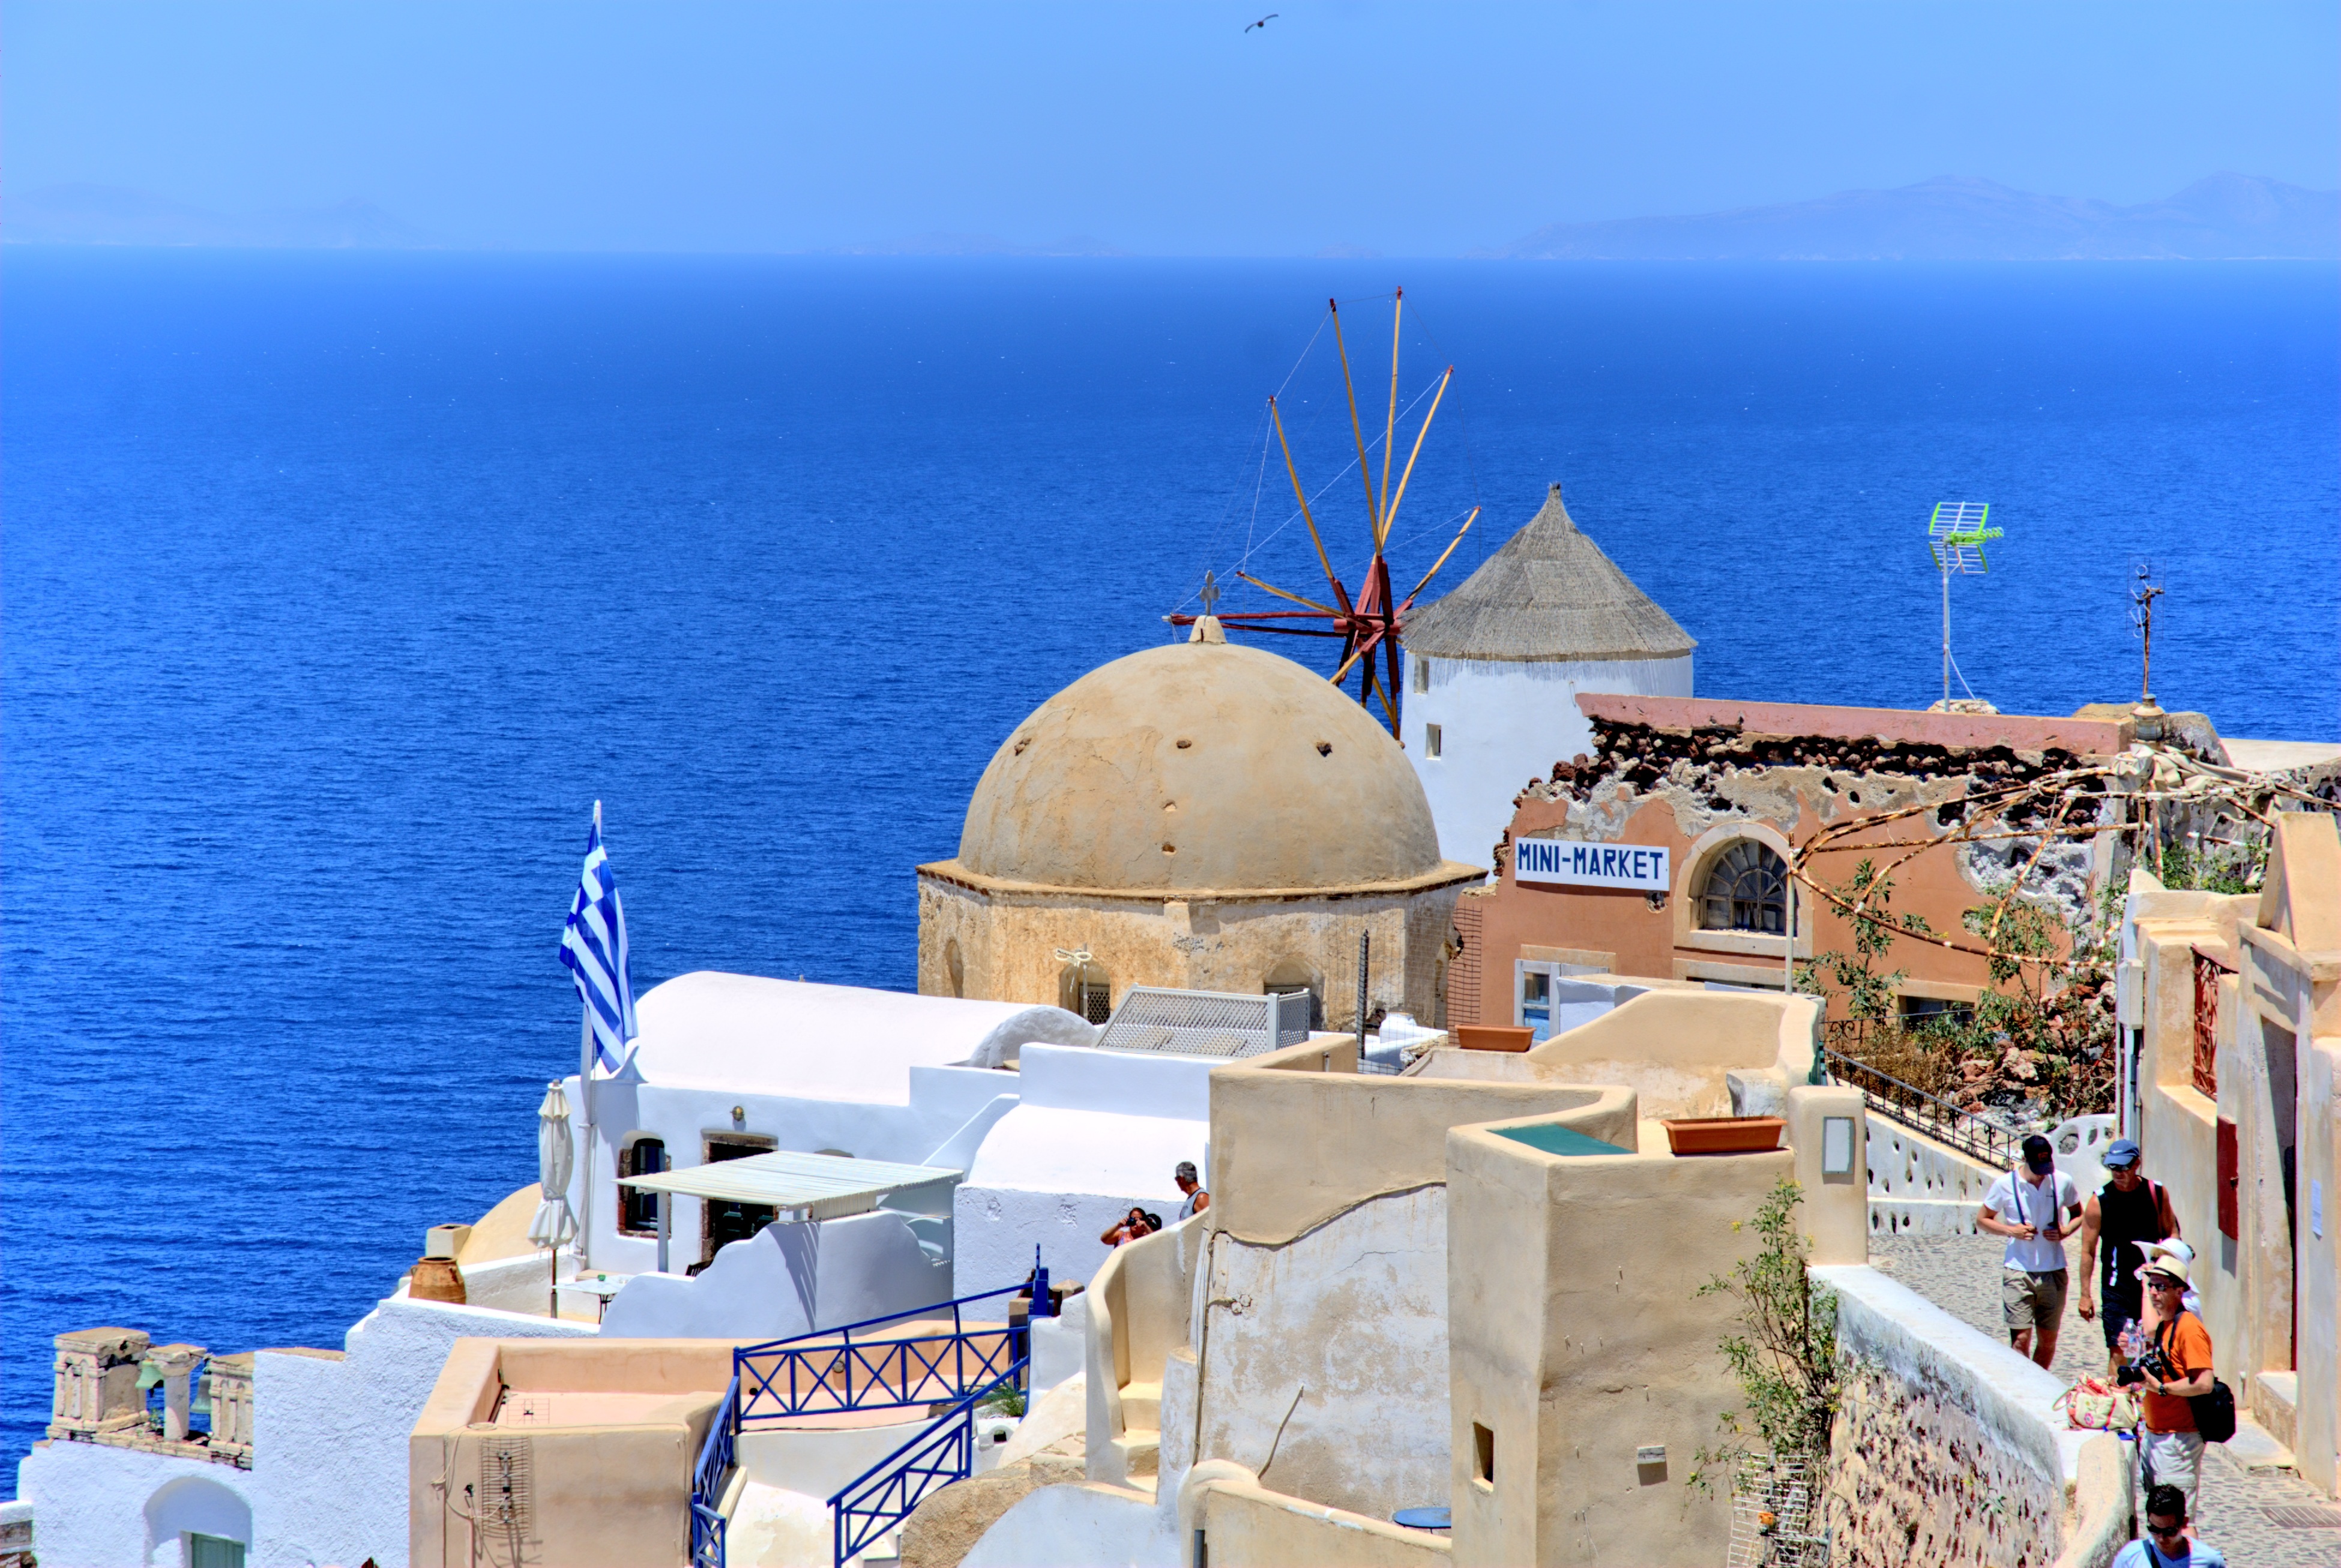
beach, landscape, sea, coast, water, nature, ocean, summer, vacation, tower, holiday, tourism, santorini, resort, holidays, greece, the sun, cape, the coast